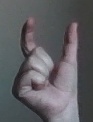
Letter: nun